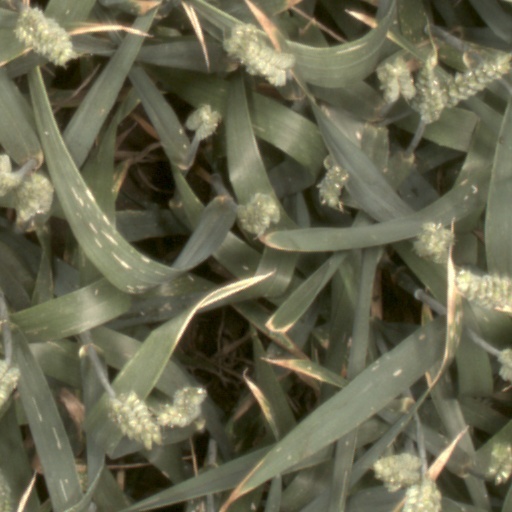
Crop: wheat